Opel K 180

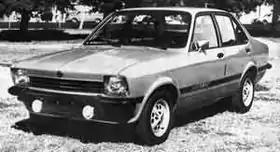
Opel K 180 Rally

The Opel K 180 is an automobile which was manufactured by GM Argentina S.A. from 1974 to 1978. It was a variation of General Motors' T-car platform, also used in the Opel Kadett, Chevrolet Chevette and Isuzu Gemini. The K 180 differed from the Kadett in that it had an Argentinian-designed 1.8-litre engine, derived from the locally built Chevrolet 194 engine. Fitted with a downdraught Bendix carburetor and with a 8.2:1 compression ratio, it develops a claimed SAE at 5200 rpm.